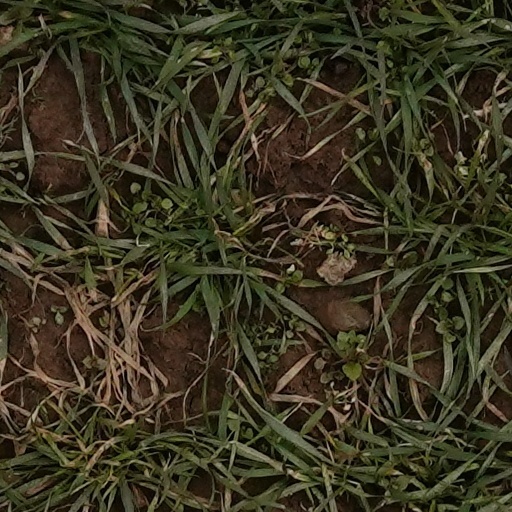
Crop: wheat